Cat food

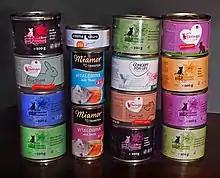
Various kinds of canned cat food

Dry food (8–10% moisture) is generally made by extrusion cooking under high heat and pressure. Approximately 95% of dry pet foods are extruded. During this process, the meat is first ground up, cooked under very high heat, and processed so it becomes a powder. The powder is fed into a massive mixer. In the mixer, additional supplements are added; then it's cooked again at very high heat to turn it into a dough, which is molded in the shape of kibble, and baked. At this point, it no longer smells like meat. Fat may be sprayed on the food afterwards to increase palatability, as well as other minor ingredients, such as heat-sensitive vitamins, which would be destroyed in the extrusion process. Dry food is most often packed in multi-wall paper bags, sometimes with a plastic film layer; similar bag styles with film laminates or coextrusions are also used.